Yaire

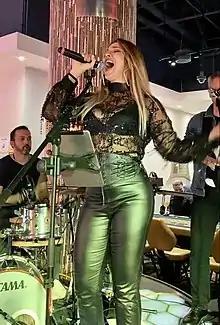
Yaire singing live in concert

Daughter of Iris Marrero and the Puerto Rican pianist and one man band, Eloy Monrouzeau, Yaire entered the music industry at an early age, where she spent several years writing and composing for numerous mainstays in the Latin industry, eventually winning a writing award from ASCAP for the 1993 Olga Tañón hit, "Mujer de Fuego". Yaire soon became a performer herself, making her singing debut in Juventud Vibra, her TV debut in Voces en Función and then, releasing a debut album, "Formas de Vida", in 1998. Soon after she moved to Madrid, Spain, from where she worked on her three follow up albums: 2001's "Yaire", a commercial success that spawned several radio and video hits; 2002's "...Donde Me Lleve El Viento"; and 2005's "Volver A Nacer".